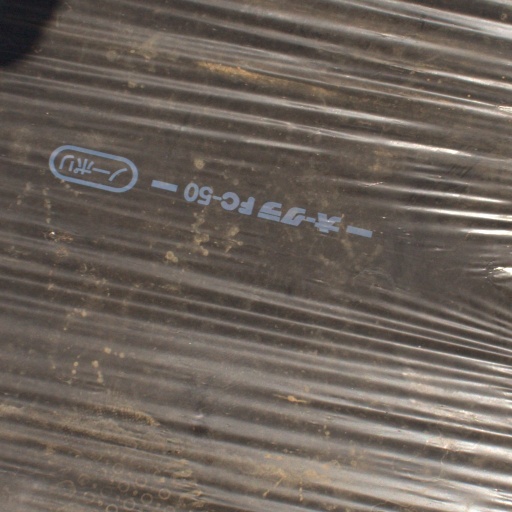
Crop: Jerusalem artichoke